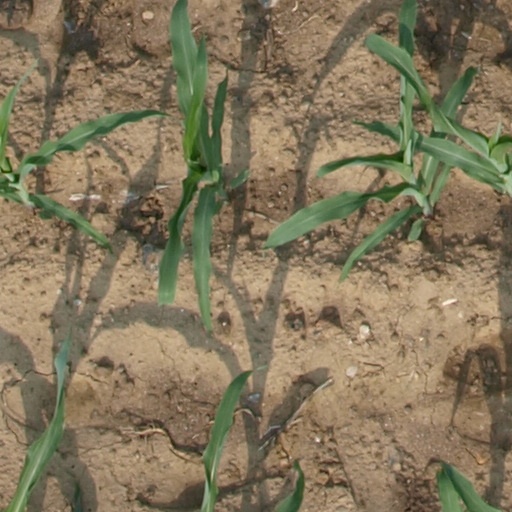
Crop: maize; corn